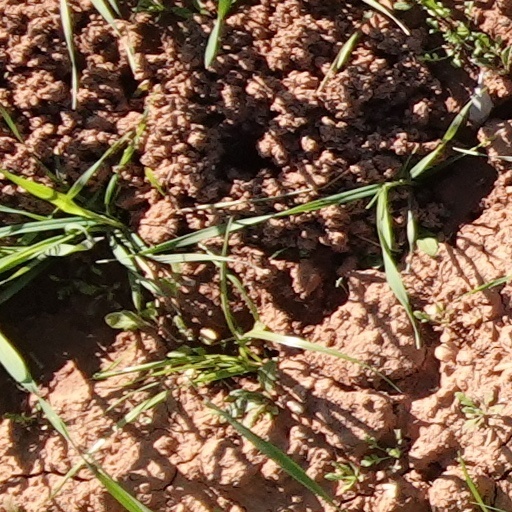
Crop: wheat